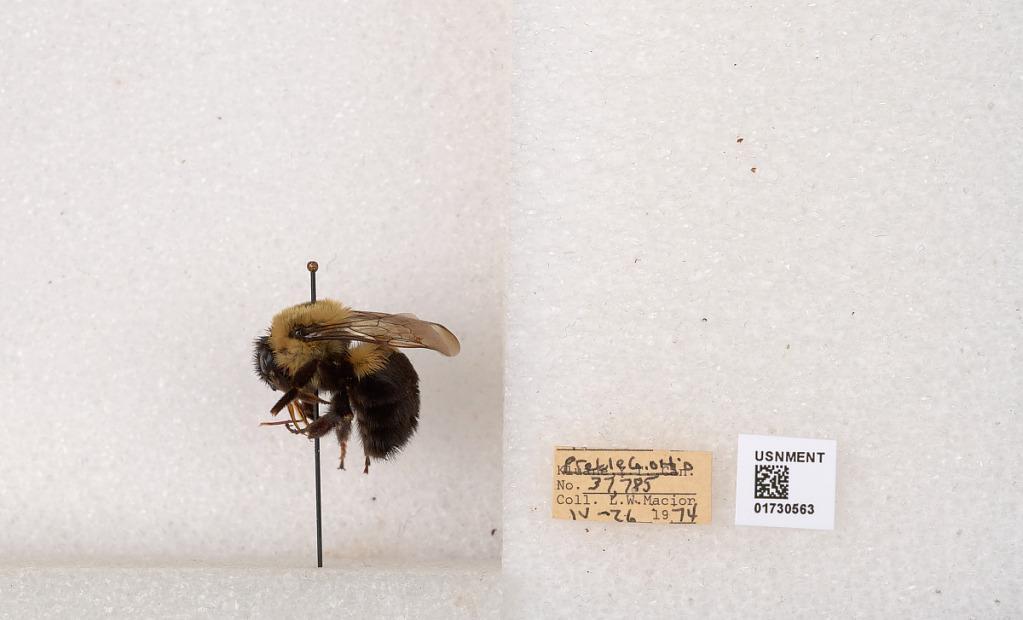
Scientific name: Bombus impatiens Cresson
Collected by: L. Macior
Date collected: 1974-4-26
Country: United States
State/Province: Ohio
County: Preble
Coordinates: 39.7416, -84.648